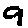
Label: 9